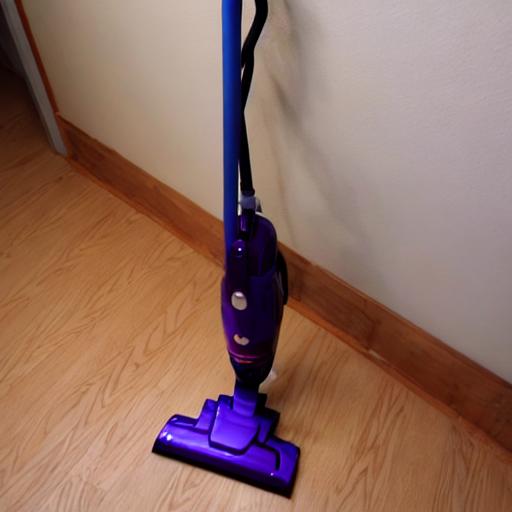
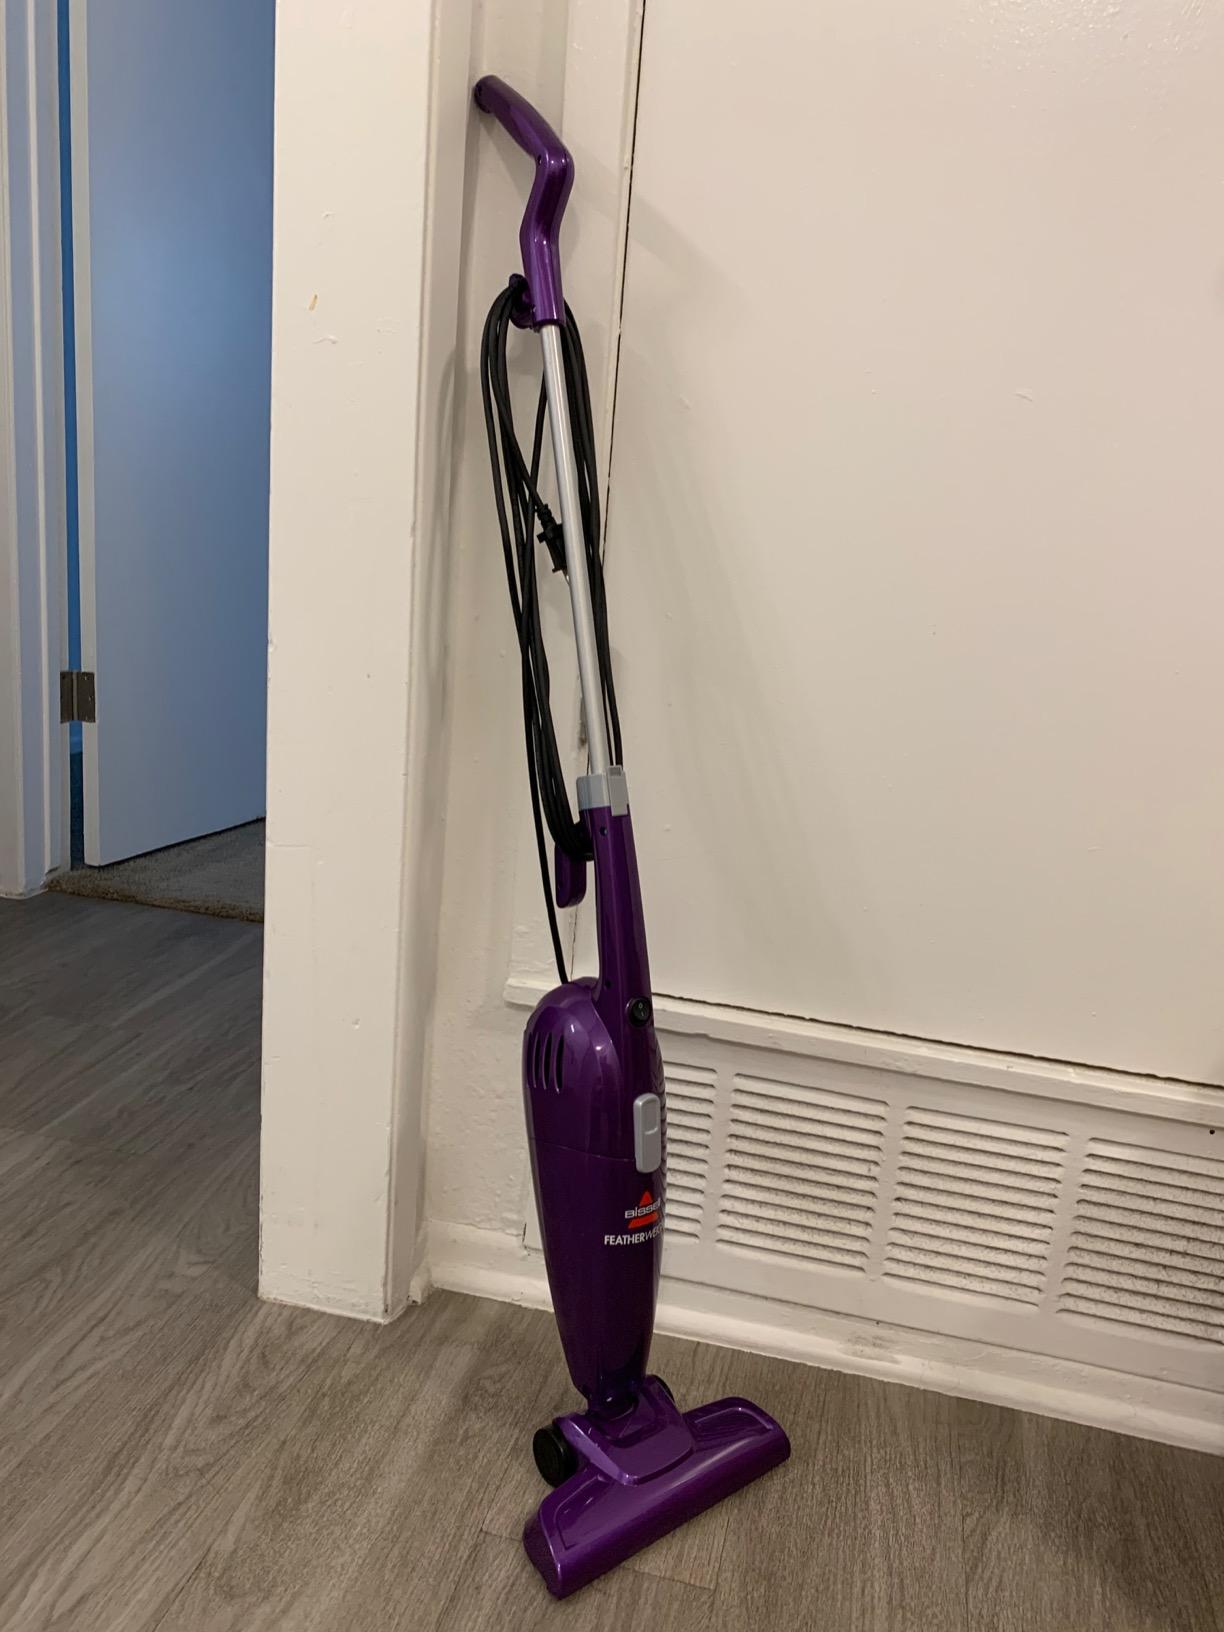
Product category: items_vacuum
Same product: no